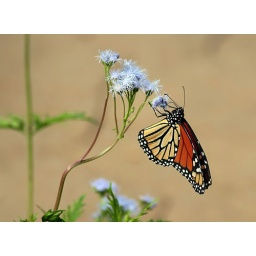
Monarch butterfly clinging to a Blue Mist flower at Grapevine Botanical Garden in October, 2008.